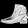
Label: Ankle boot